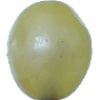
Label: Grape White 1